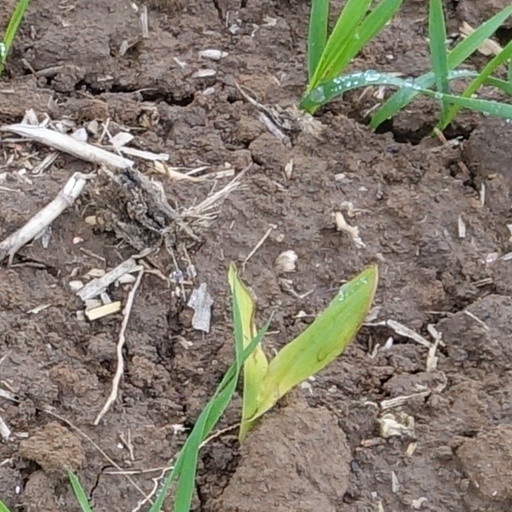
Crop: wheat